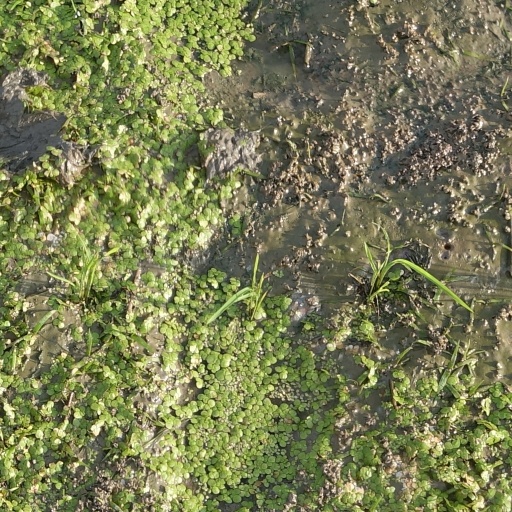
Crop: rice